Michael Thomas Sadler

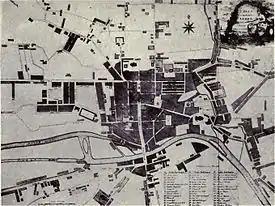
The Leeds Sadler knew: An 1806 map of Leeds.

His biographer reports that his family were Anglicans but his mother was sympathetic to Methodism adding that "He had always entertained a decided preference for the Church of England, but after his marriage he became more regular and undeviating in his attendance on her ordinances."with no indication of the nature of the pre-marital irregularities and deviations. One of his earliest publications was "An Apology for Methodists" written in 1797 and in 1831 the "Leeds Mercury" published a letter from a Methodist dignitary to the superintendent of the Leeds circuit which advised Methodists not to vote for Sadler because he had been insufficiently active in the anti-slavery cause "to say nothing of the ambition which has made him court the High Church and despise us". A correspondent in the "Leeds Intelligencer" confirmed that Benjamin Sadler (now an Anglican Alderman and J.P.) had once been a Methodist circuit-steward and Michael had regularly gone to chapel with him, but denied that Michael had ever been a Methodist. Religious affiliation was not merely a matter of private conscience (or social status) but also had political implications: Dissenters objected to paying for the Established Church, and were therefore favourable to any reform which might address this, and antagonistic to any steps which might increase the burden. A specific local instance of this arose in Leeds: additional Anglican churches were built in Leeds parish; Dissenters passed a motion at the vestry meeting forbidding any expenditure by the parish on equipping the new churches, and then voted out (in the middle of his term in office) a churchwarden who ignored the motion (having legal advice that the parish was legally required to pay for the fitting out of the churches). Sadler attempted to dissuade the vestry meeting from this, but was shouted down.